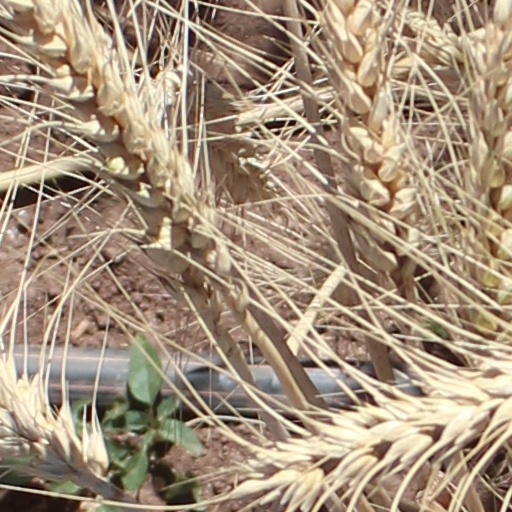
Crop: wheat